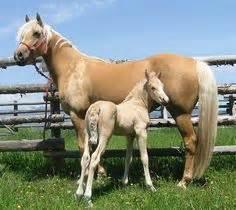
horse